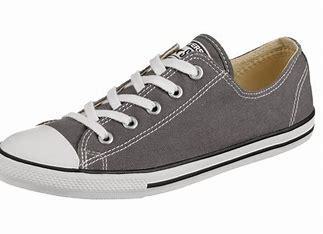
Brand: Converse
Model: All Star Ox